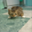
Label: cat